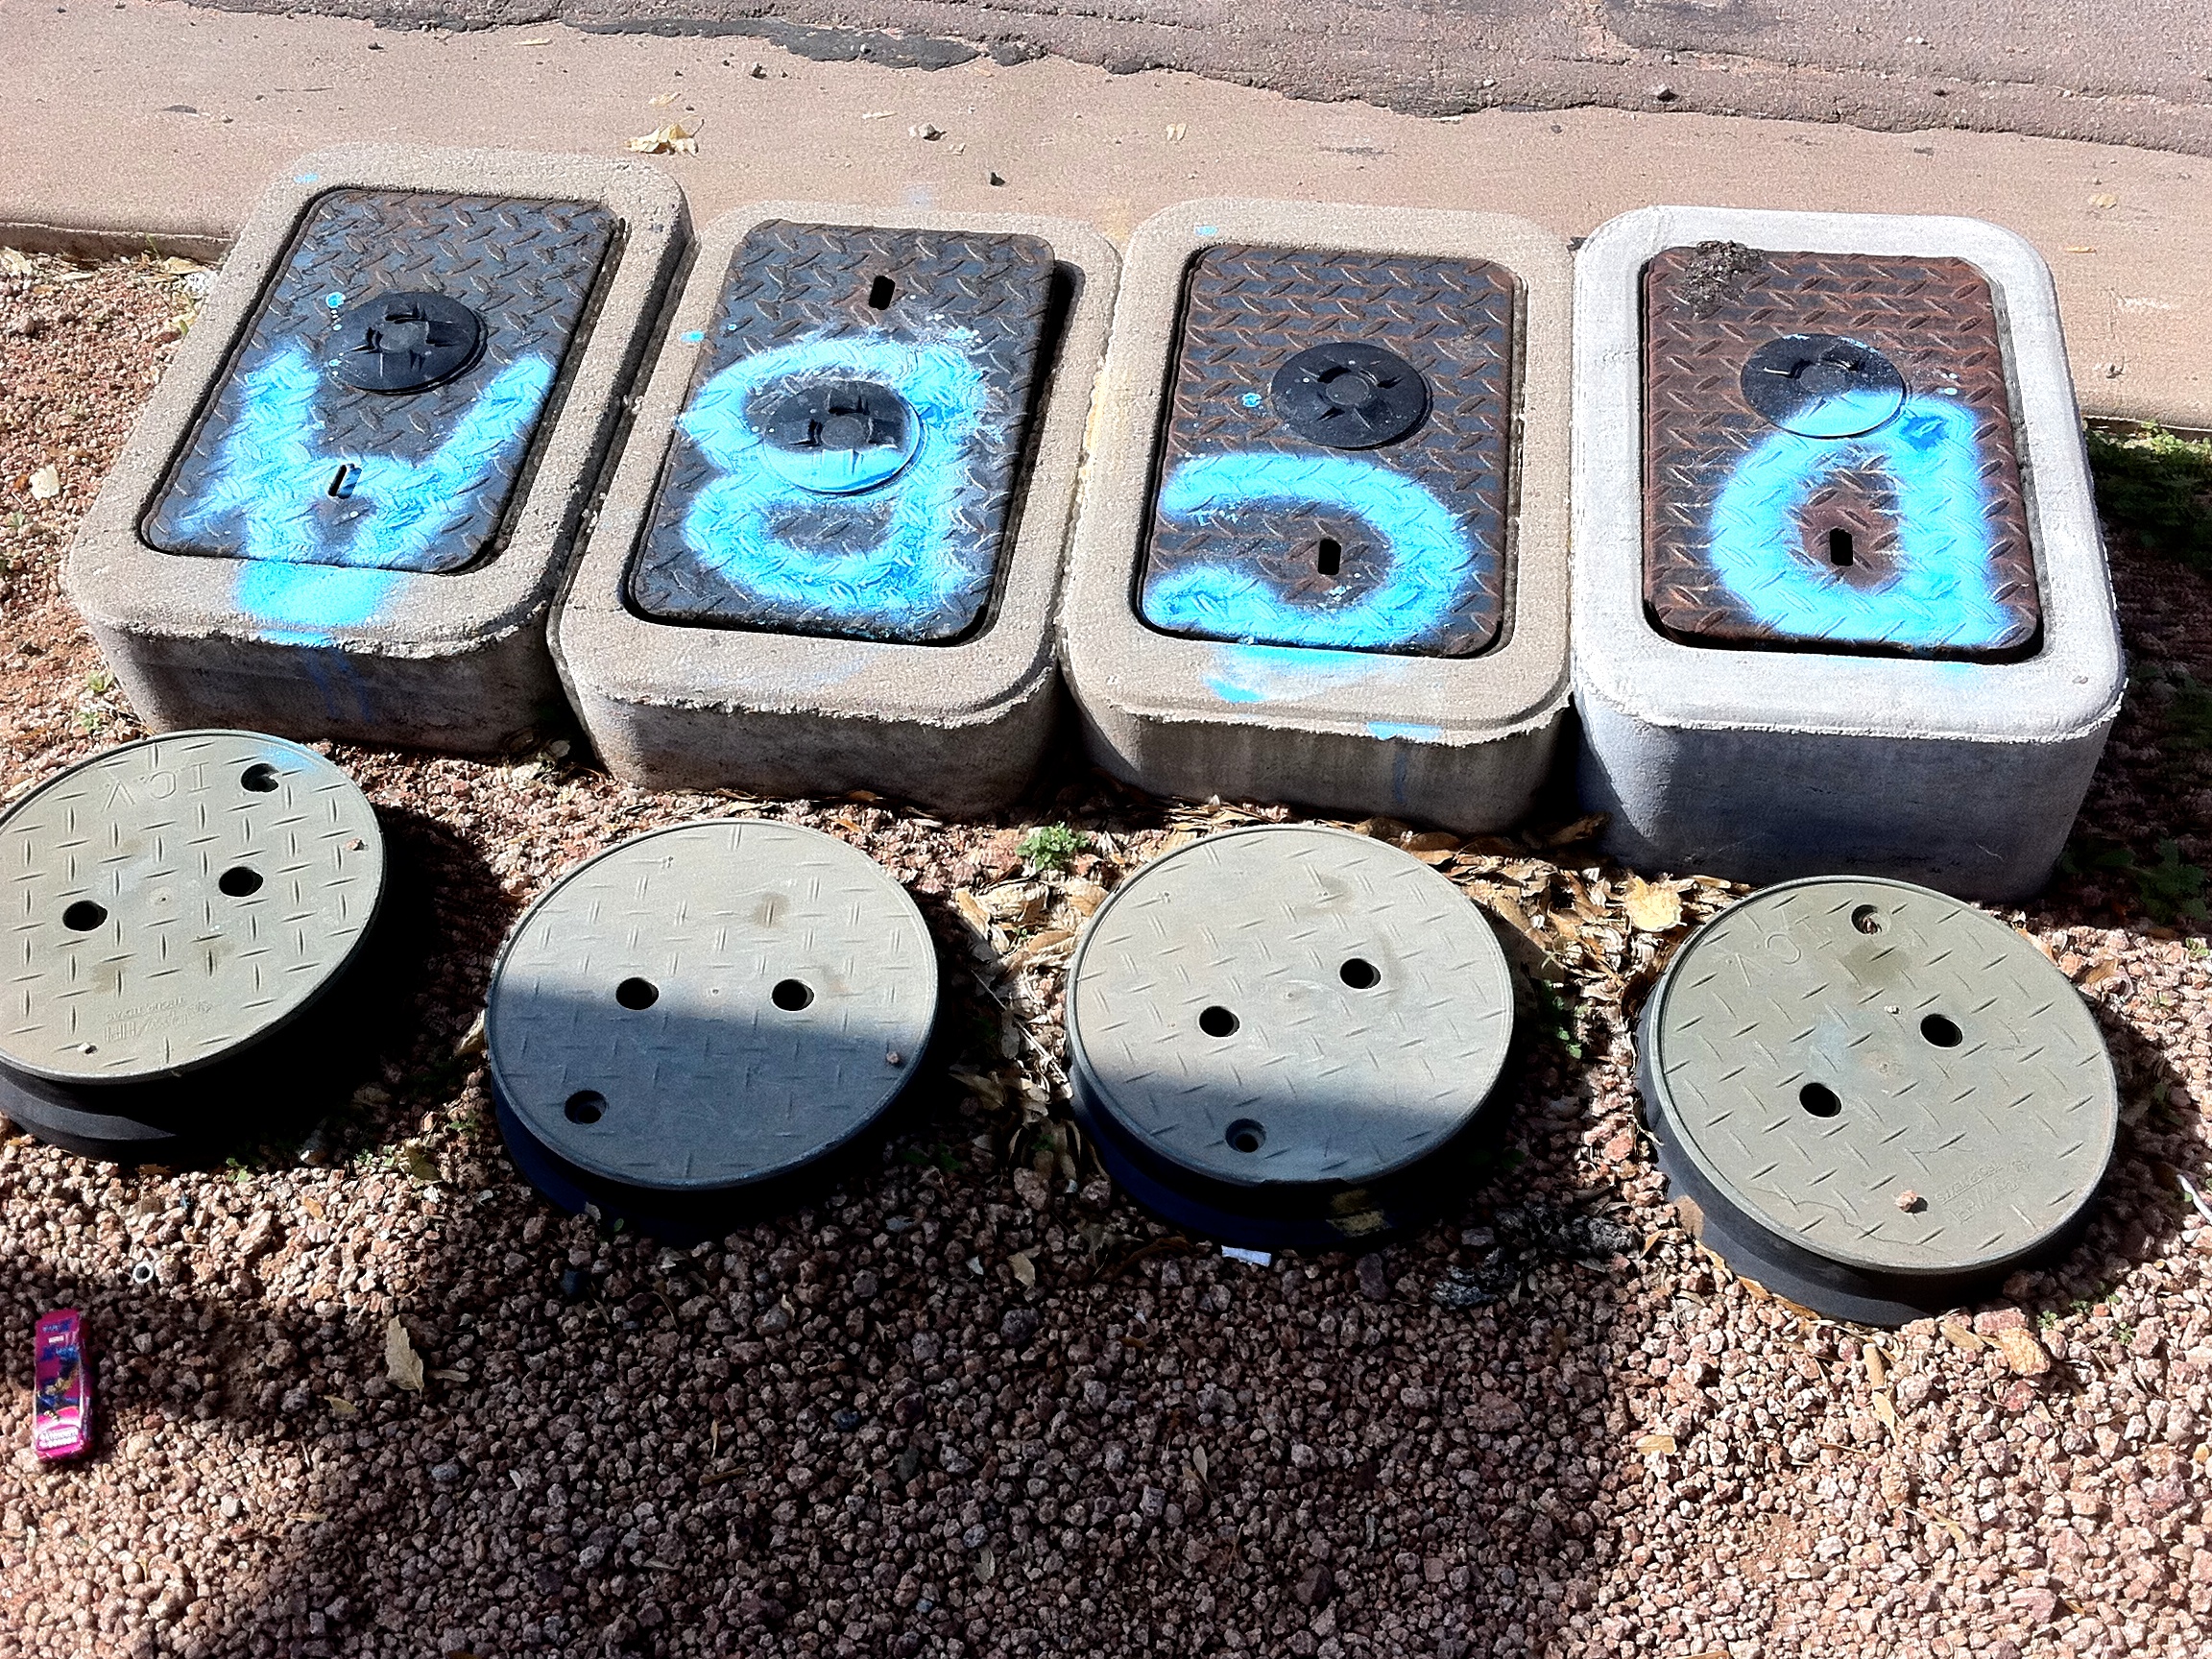
wheel, number, blue, material, circle, art, shape, ds106, fashion accessory